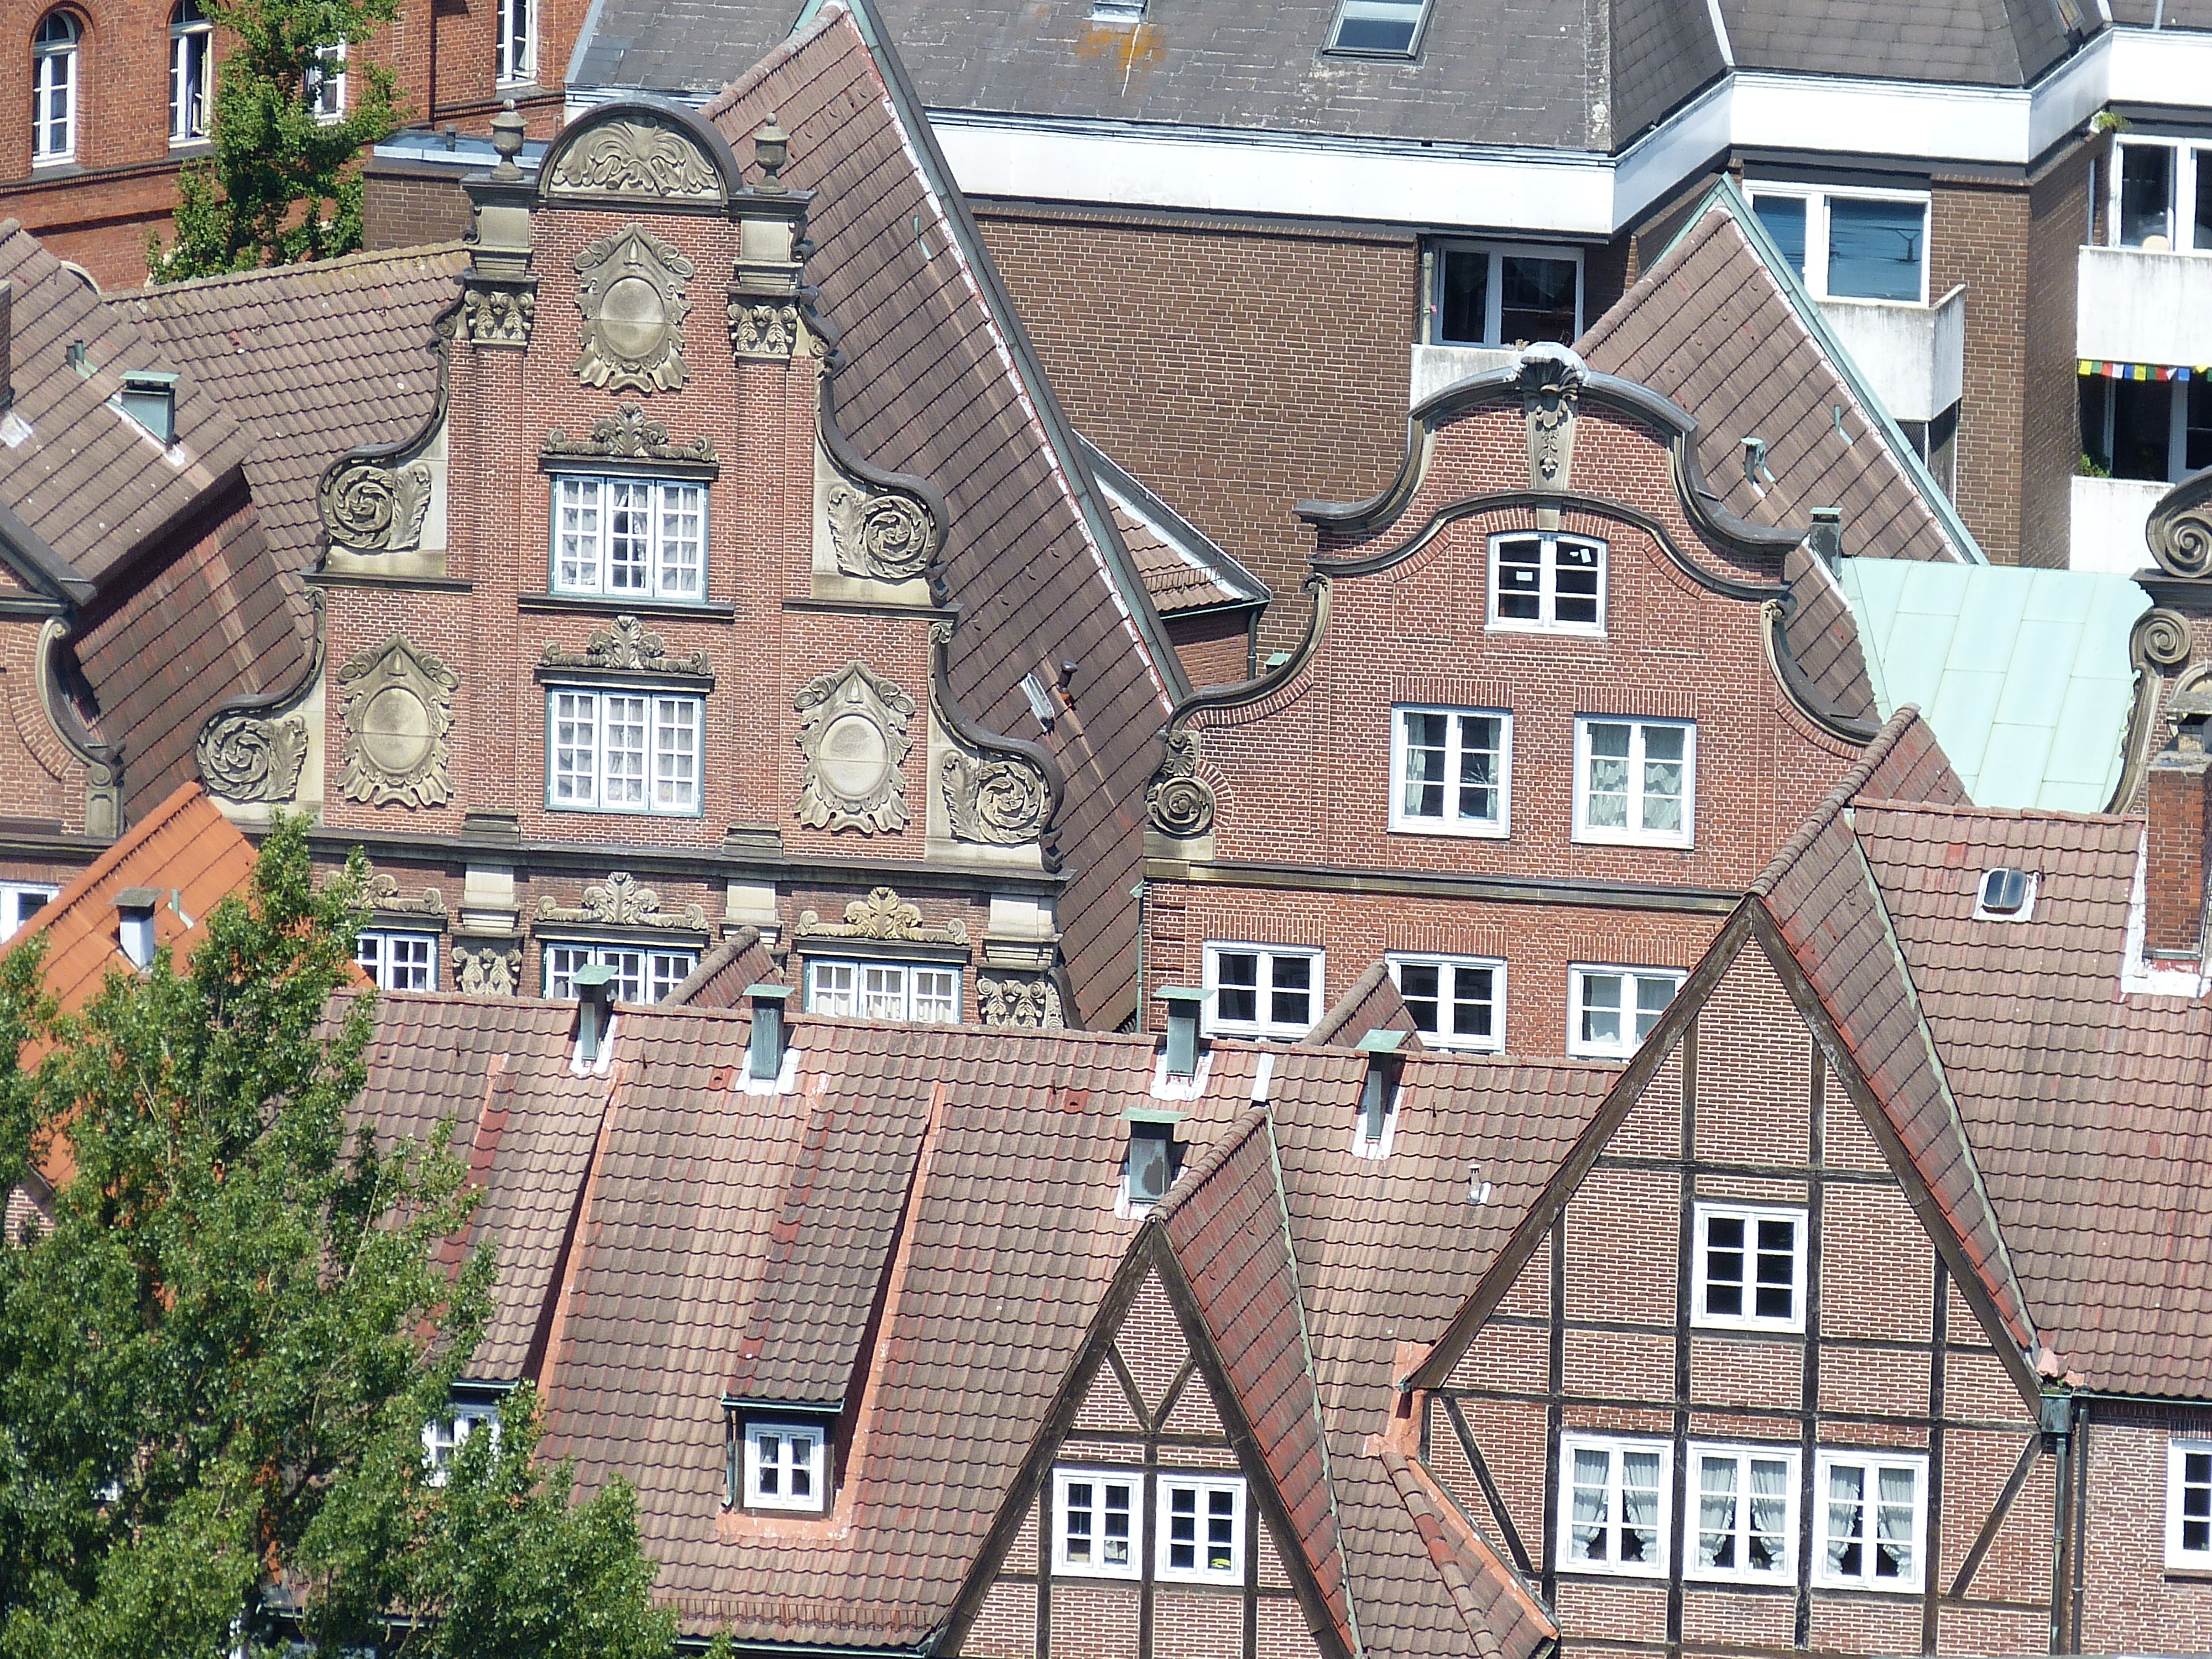
architecture, mansion, house, town, roof, building, city, home, wall, downtown, suburb, tower, cottage, facade, property, brick, apartment, germany, estate, historically, hamburg, condominium, neighbourhood, hanseatic city, michel, gable, outlook views, urban area, residential area